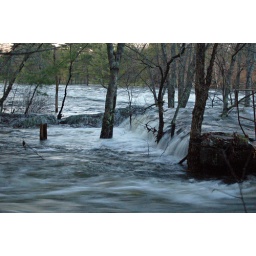
This water fall is usually just a set of dry rocks that the river runs around not over!